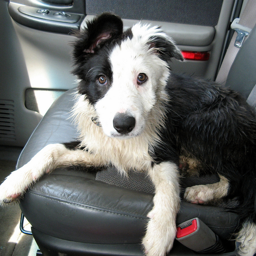
A very cute small dog sitting in a car.
Dog laying on front seat of car looking to driver side
The medium sized dog is setting on the car seat.
There is a dog sitting on the car seat.
A BLACK AND WHITE DOG SITTING IN THE PASSENGER SEAT